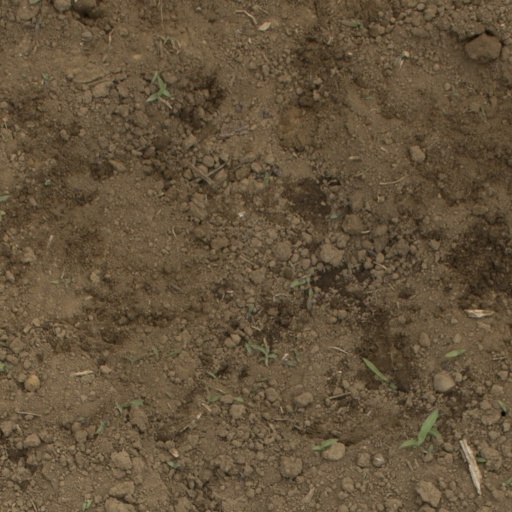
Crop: Jerusalem artichoke